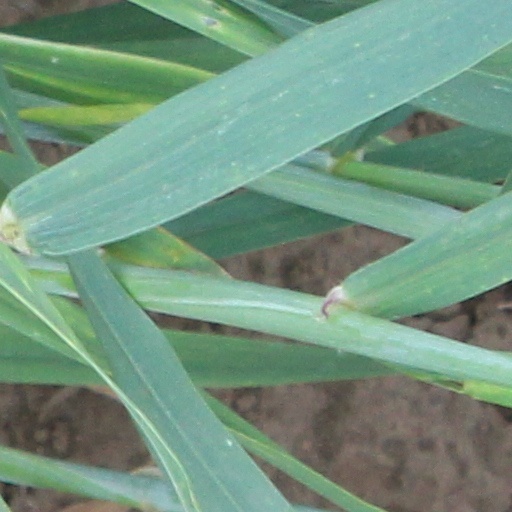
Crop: wheat